Basingstoke railway station

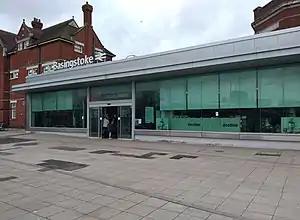
Basingstoke station main entrance

Basingstoke railway station serves the town of Basingstoke, in Hampshire, England. It is on the South West Main Line from London Waterloo, with local and fast services operated by South Western Railway. It is the terminus of Great Western Railway local services on the Reading to Basingstoke Line. Long-distance cross-country services operated by CrossCountry to from Birmingham (the Bournemouth to Birmingham route), Manchester and further north, join the main line from the branch there.